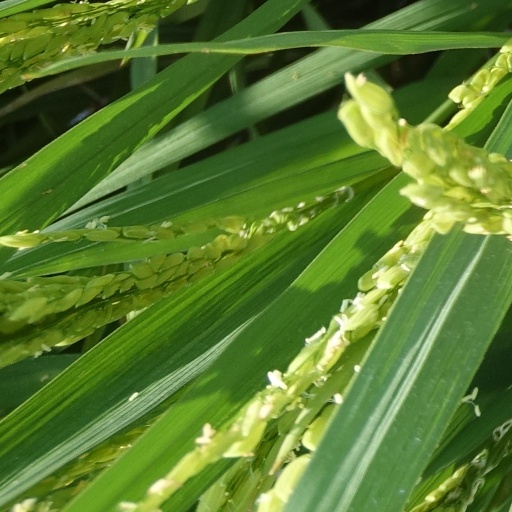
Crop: rice